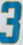
Number: 3